Boulevard City

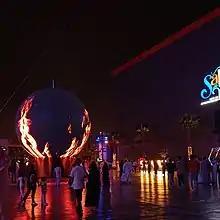
A giant rotating LED globe in Boulevard Riyadh

The Boulevard was reopened as a 900,000 square meter entertainment zone on November 1, 2021 as part of the second edition of Riyadh Season festival in the post-relaxation of COVID-19 lockdown in the country. In November 2021, Sala Entertainment announced the opening of the largest indoor entertainment city 'Sala Hub'. In the second week of November 2021, the Takenda Center was inaugurated which featured 500 arcade games and virtual reality besides offering a distinctive karaoke experience. In mid-November 2021, The Boulevard unveiled 'The Crystal Maze' experience, based on the British game show The Crystal Maze.